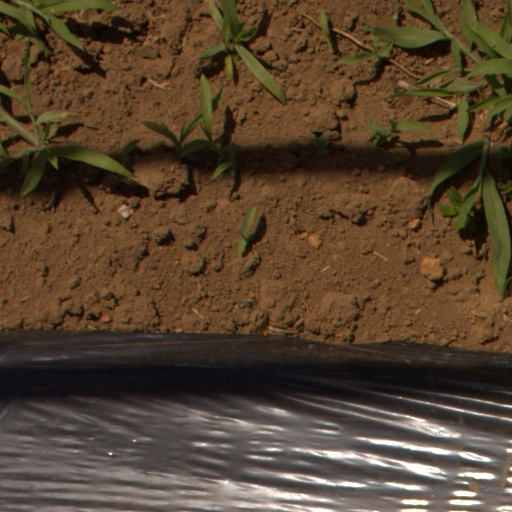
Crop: Jerusalem artichoke